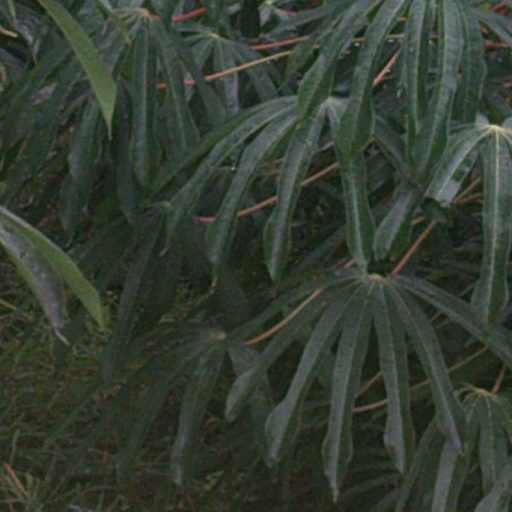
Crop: cassava